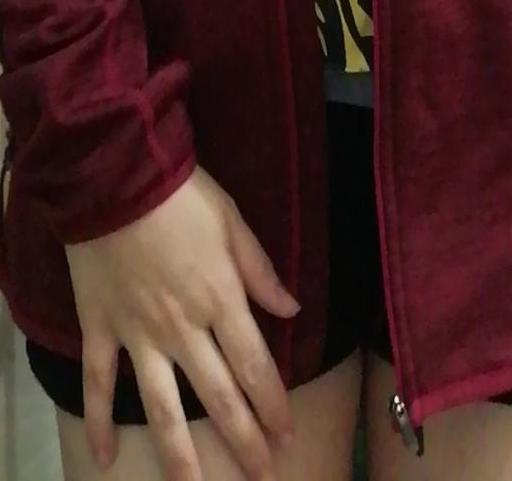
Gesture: no_gesture